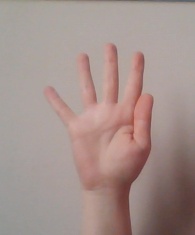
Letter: sheen